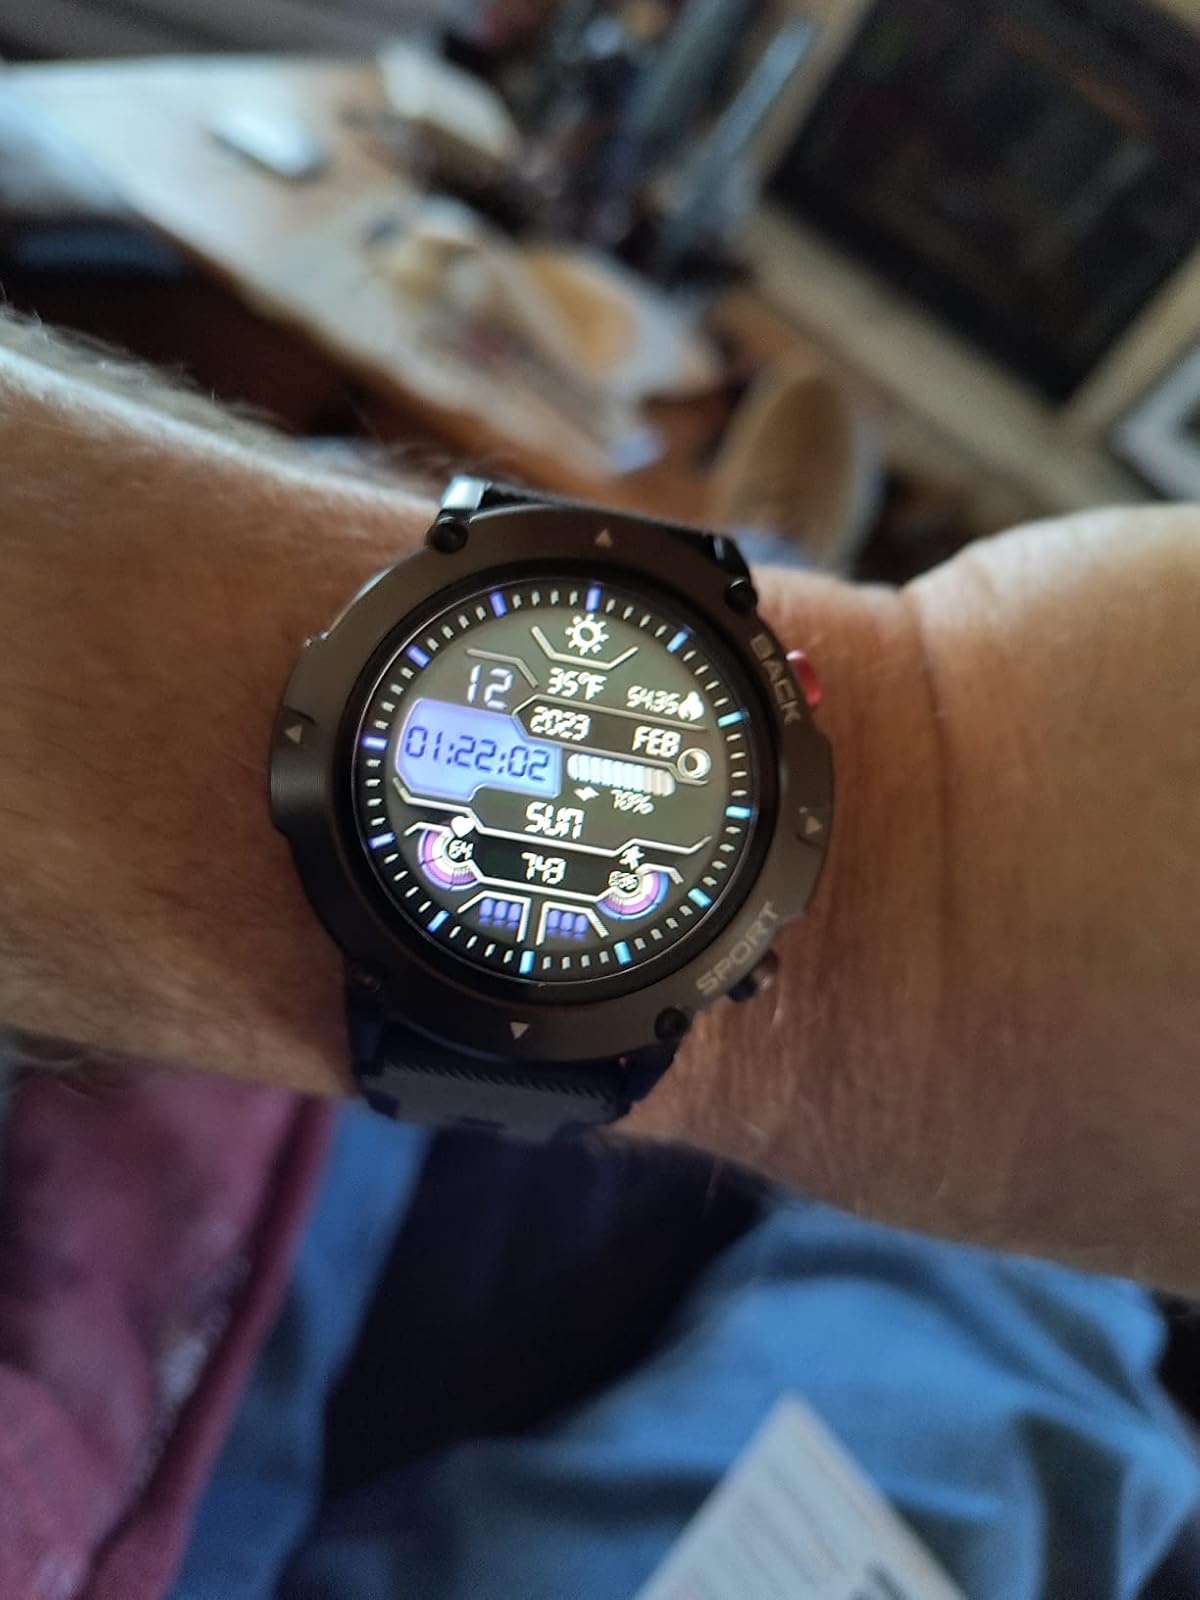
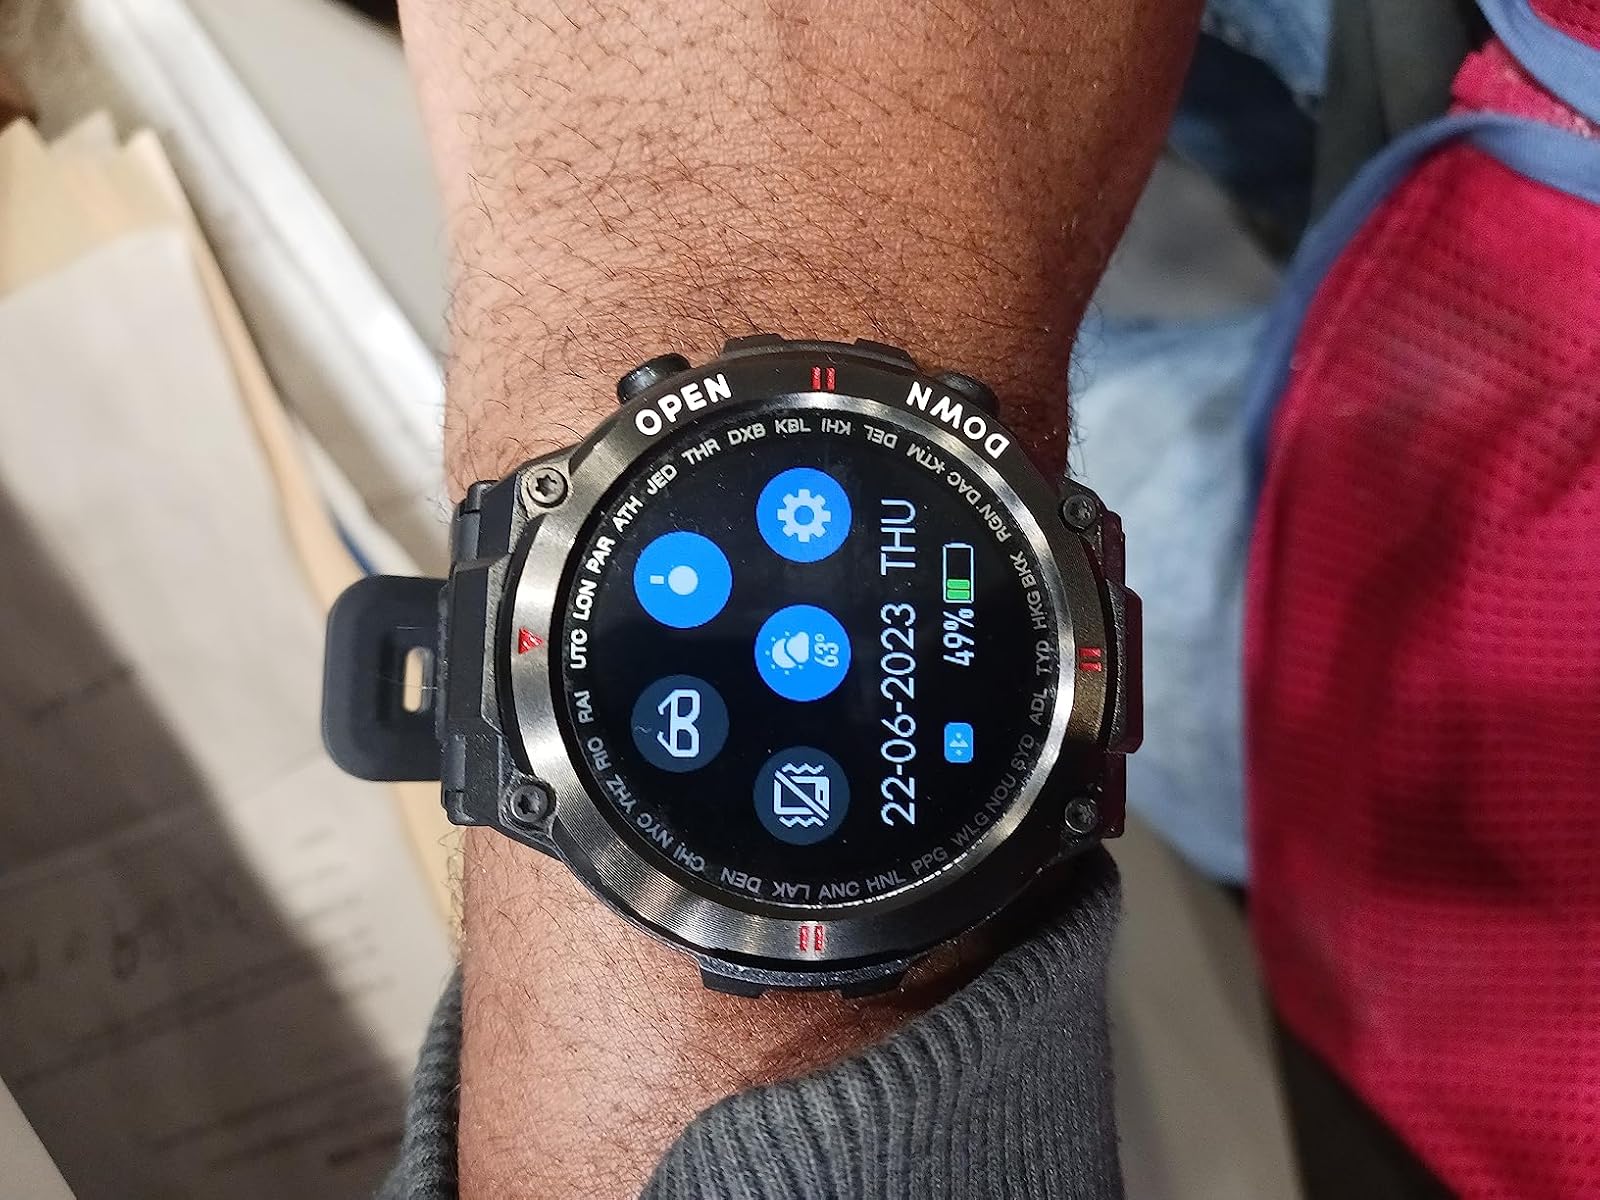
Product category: smartwatch
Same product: no